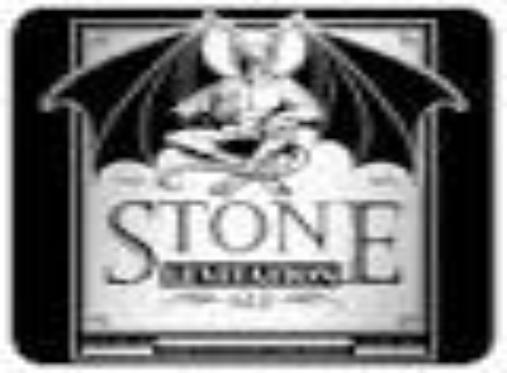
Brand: Beers of Stone
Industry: Food